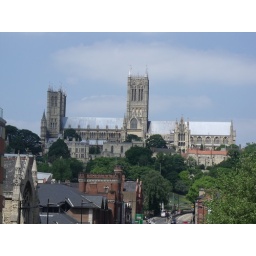
Lincoln's most famous landmark taken from the bridge near the bus station.